Covariant derivative

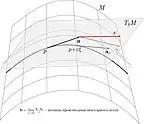

The covariant derivative is a generalization of the directional derivative from vector calculus. As with the directional derivative, the covariant derivative is a rule, formula_1, which takes as its inputs: (1) a vector, , defined at a point , and (2) a vector field defined in a neighborhood of . The output is the vector formula_2, also at the point . The primary difference from the usual directional derivative is that formula_1 must, in a certain precise sense, be "independent" of the manner in which it is expressed in a coordinate system.